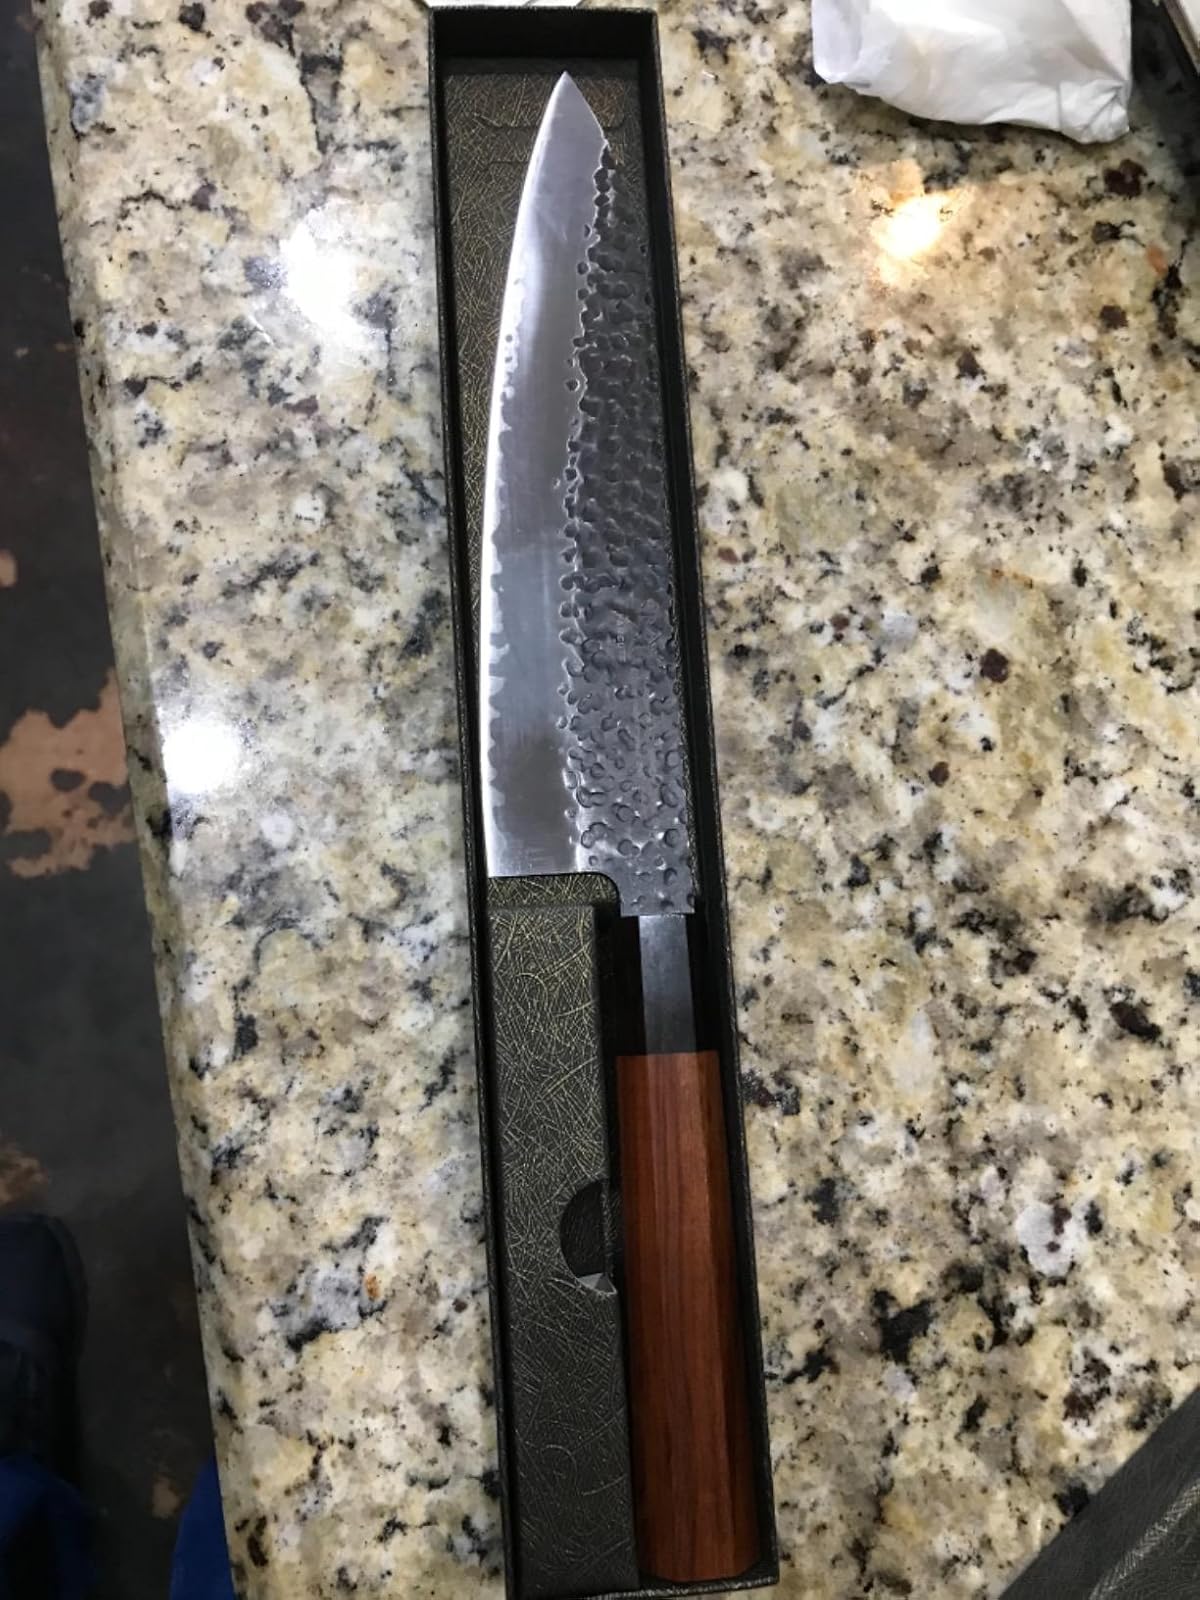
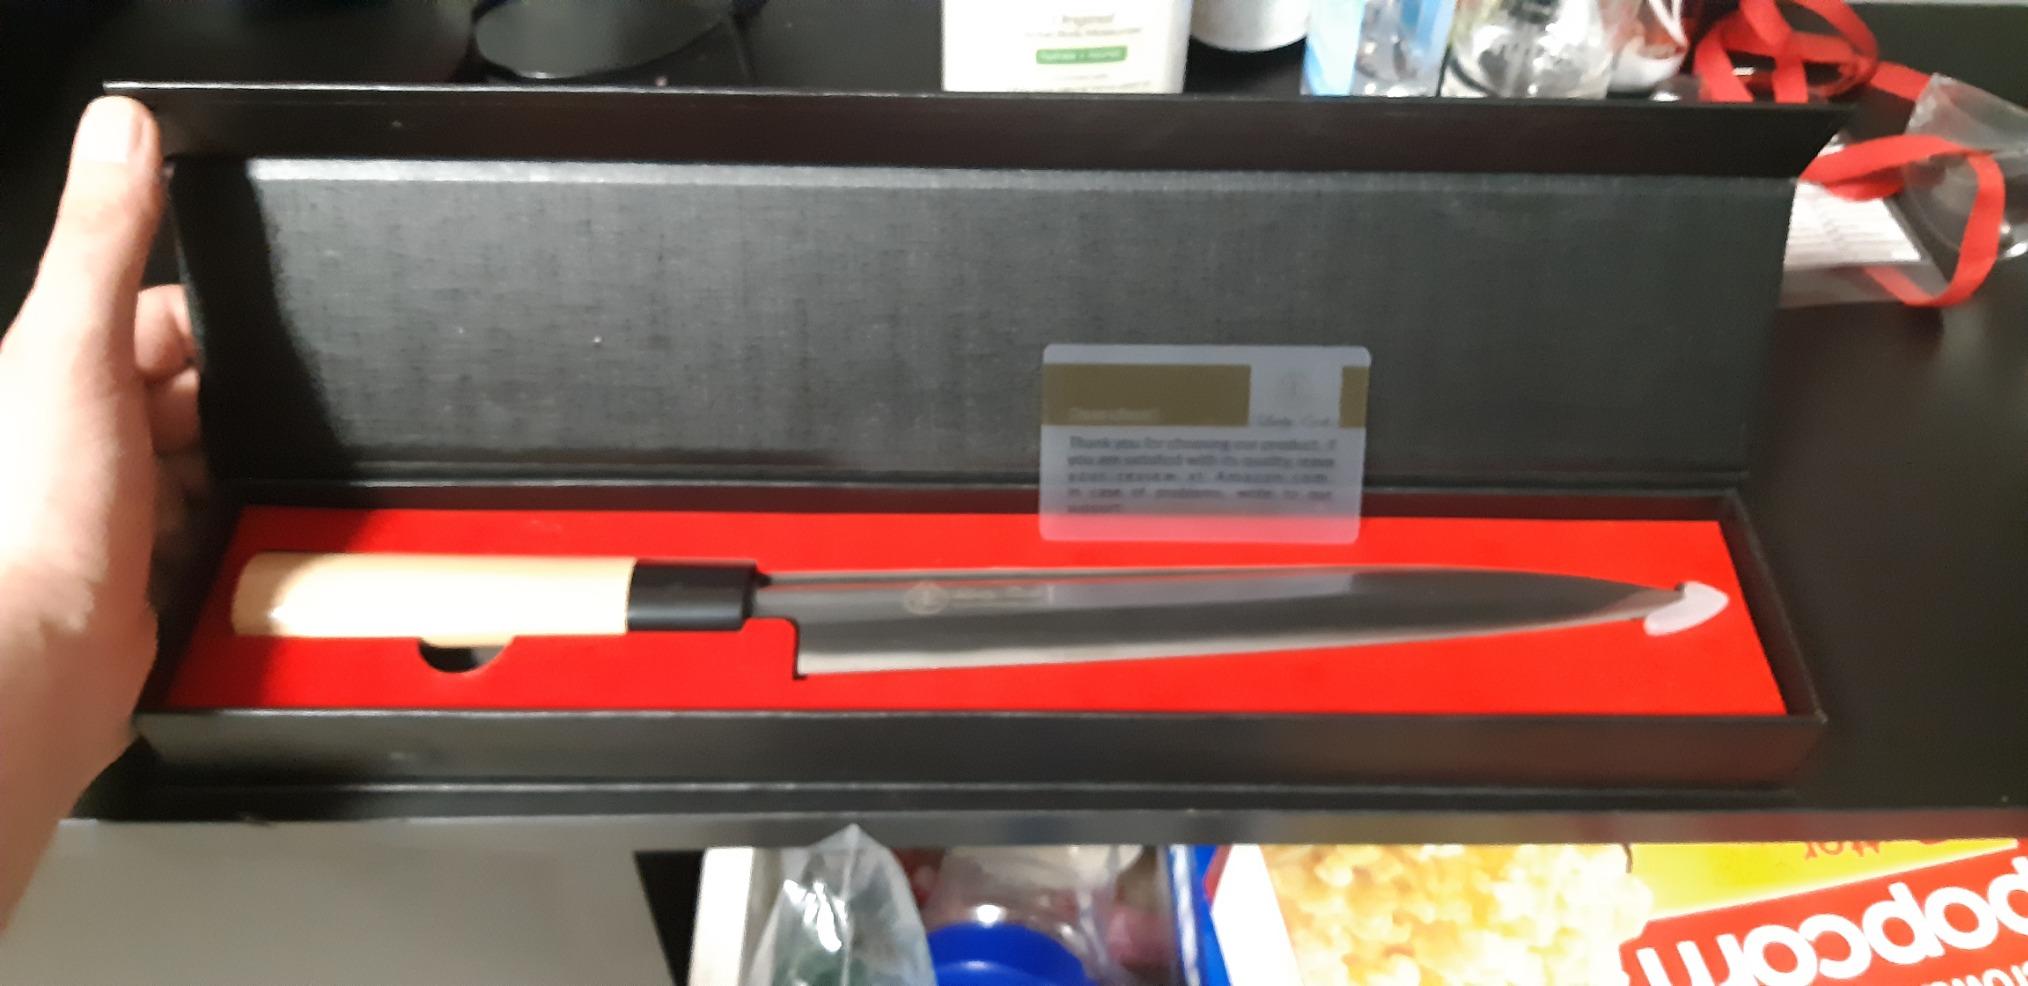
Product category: items_knife
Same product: no